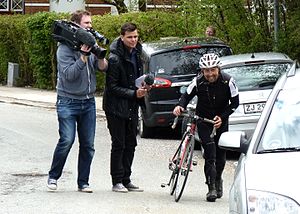
Grejsdalsløbet
Rytter interviewes under Grejsdalsløbet
Grejsdalsløbet er et motionscykelløb i Vejle, som siden 1989 er blevet kørt hvert år i maj. Deltagerantallet har gennem årene været konstant stigende. I 2013-udgaven var der således ca. 4200 tilmeldte. Af hensyn til den praktiske afvikling af begivenheden, der siden 2012 også har inkluderet en enkeltstart, er der sat en maksimumsgrænse på 4500 deltagere.